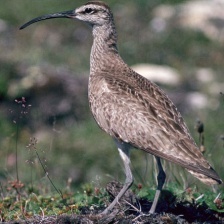
Species: WHIMBREL
Scientific name: NUMENIUS PHAEOPUS